Thylacosmilus

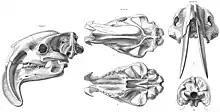
Holotype skull in multiple views

More fragmentary "Thylacosmilus" specimens have since been discovered. Riggs and the American paleontologist Bryan Patterson reported in 1939 that a canine (MLP 31-XI-12-4) tentatively assigned to "Achlysictis" or "Stylocynus" by the Argentinian paleontologist Lucas Kraglievich in 1934 belonged to "Thylacosmilus". A partial right ramus and front half of a skull (MLP 65_VI 1-29-41.) was collected in 1965. In a 1972 thesis, the Argentinian paleontologist Jorge Zetti suggested that "T. atrox" and "T. lentis" represented a single species, and the American paleontologist Larry G, Marshall agreed in 1976, stating the features distinguishing the two were of dubious taxonomic value, and probably due to differences in age and sex. He also found it hard to explain how two sympatric species (related species that lived in the same area at the same time) would be virtually identical in their specializations. Marshall also suggested "Hyaenodonops" could be cogeneric, though it was impossible to determine from the available specimens.